Andreas Schei

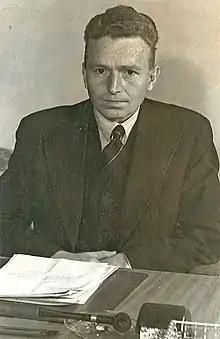
Andreas Olai Schei, c. 1938

He was born in Førde as the son of Per Schei (1872–1960) and Johanne Schei (1874–1963). He was a younger brother of Nikolai Schei. In 1936 he married Karin Randi Bache-Wiig (1910–1996). He is the father of Chief Justice Tore Schei.